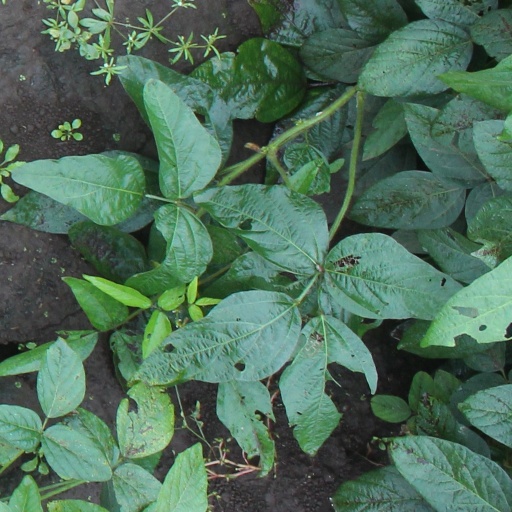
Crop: soybean